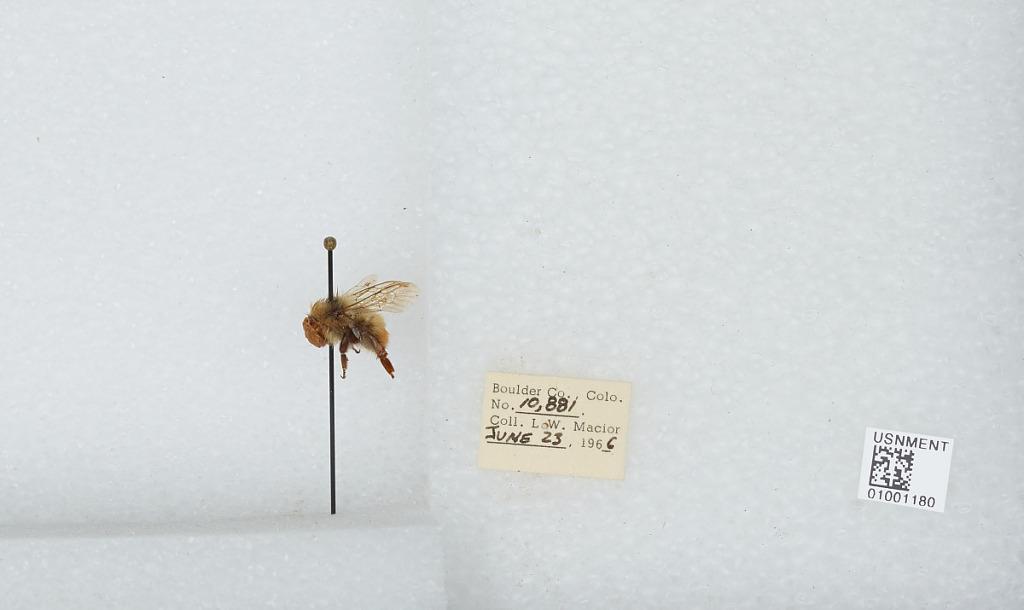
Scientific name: Bombus (Pyrobombus) centralis Cresson
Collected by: L. Macior
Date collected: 1966-6-23
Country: United States
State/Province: Colorado
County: Boulder
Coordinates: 40.09, -105.36